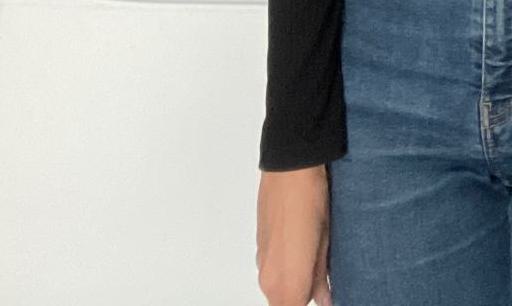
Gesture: no_gesture